Elise, Countess of Edla

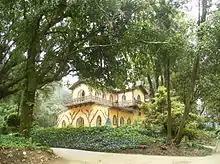
Chalet of the Countess of Edla in Sintra

On 10 June 1869, Elise married morganatically, in Benfica (Lisbon), the former King Ferdinand II of Portugal, Prince of Saxe-Coburg and Gotha. Just before the ceremony, Ernest II, Duke of Saxe-Coburg and Gotha, a cousin of Ferdinand and the head of the House of Saxe-Coburg and Gotha, granted to Elise the title of "Gräfin von Edla" (Countess of Edla); the marriage was childless.